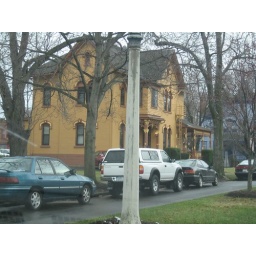
George Eastman built this house for his Mom. My parents lived next door in their first apartment.